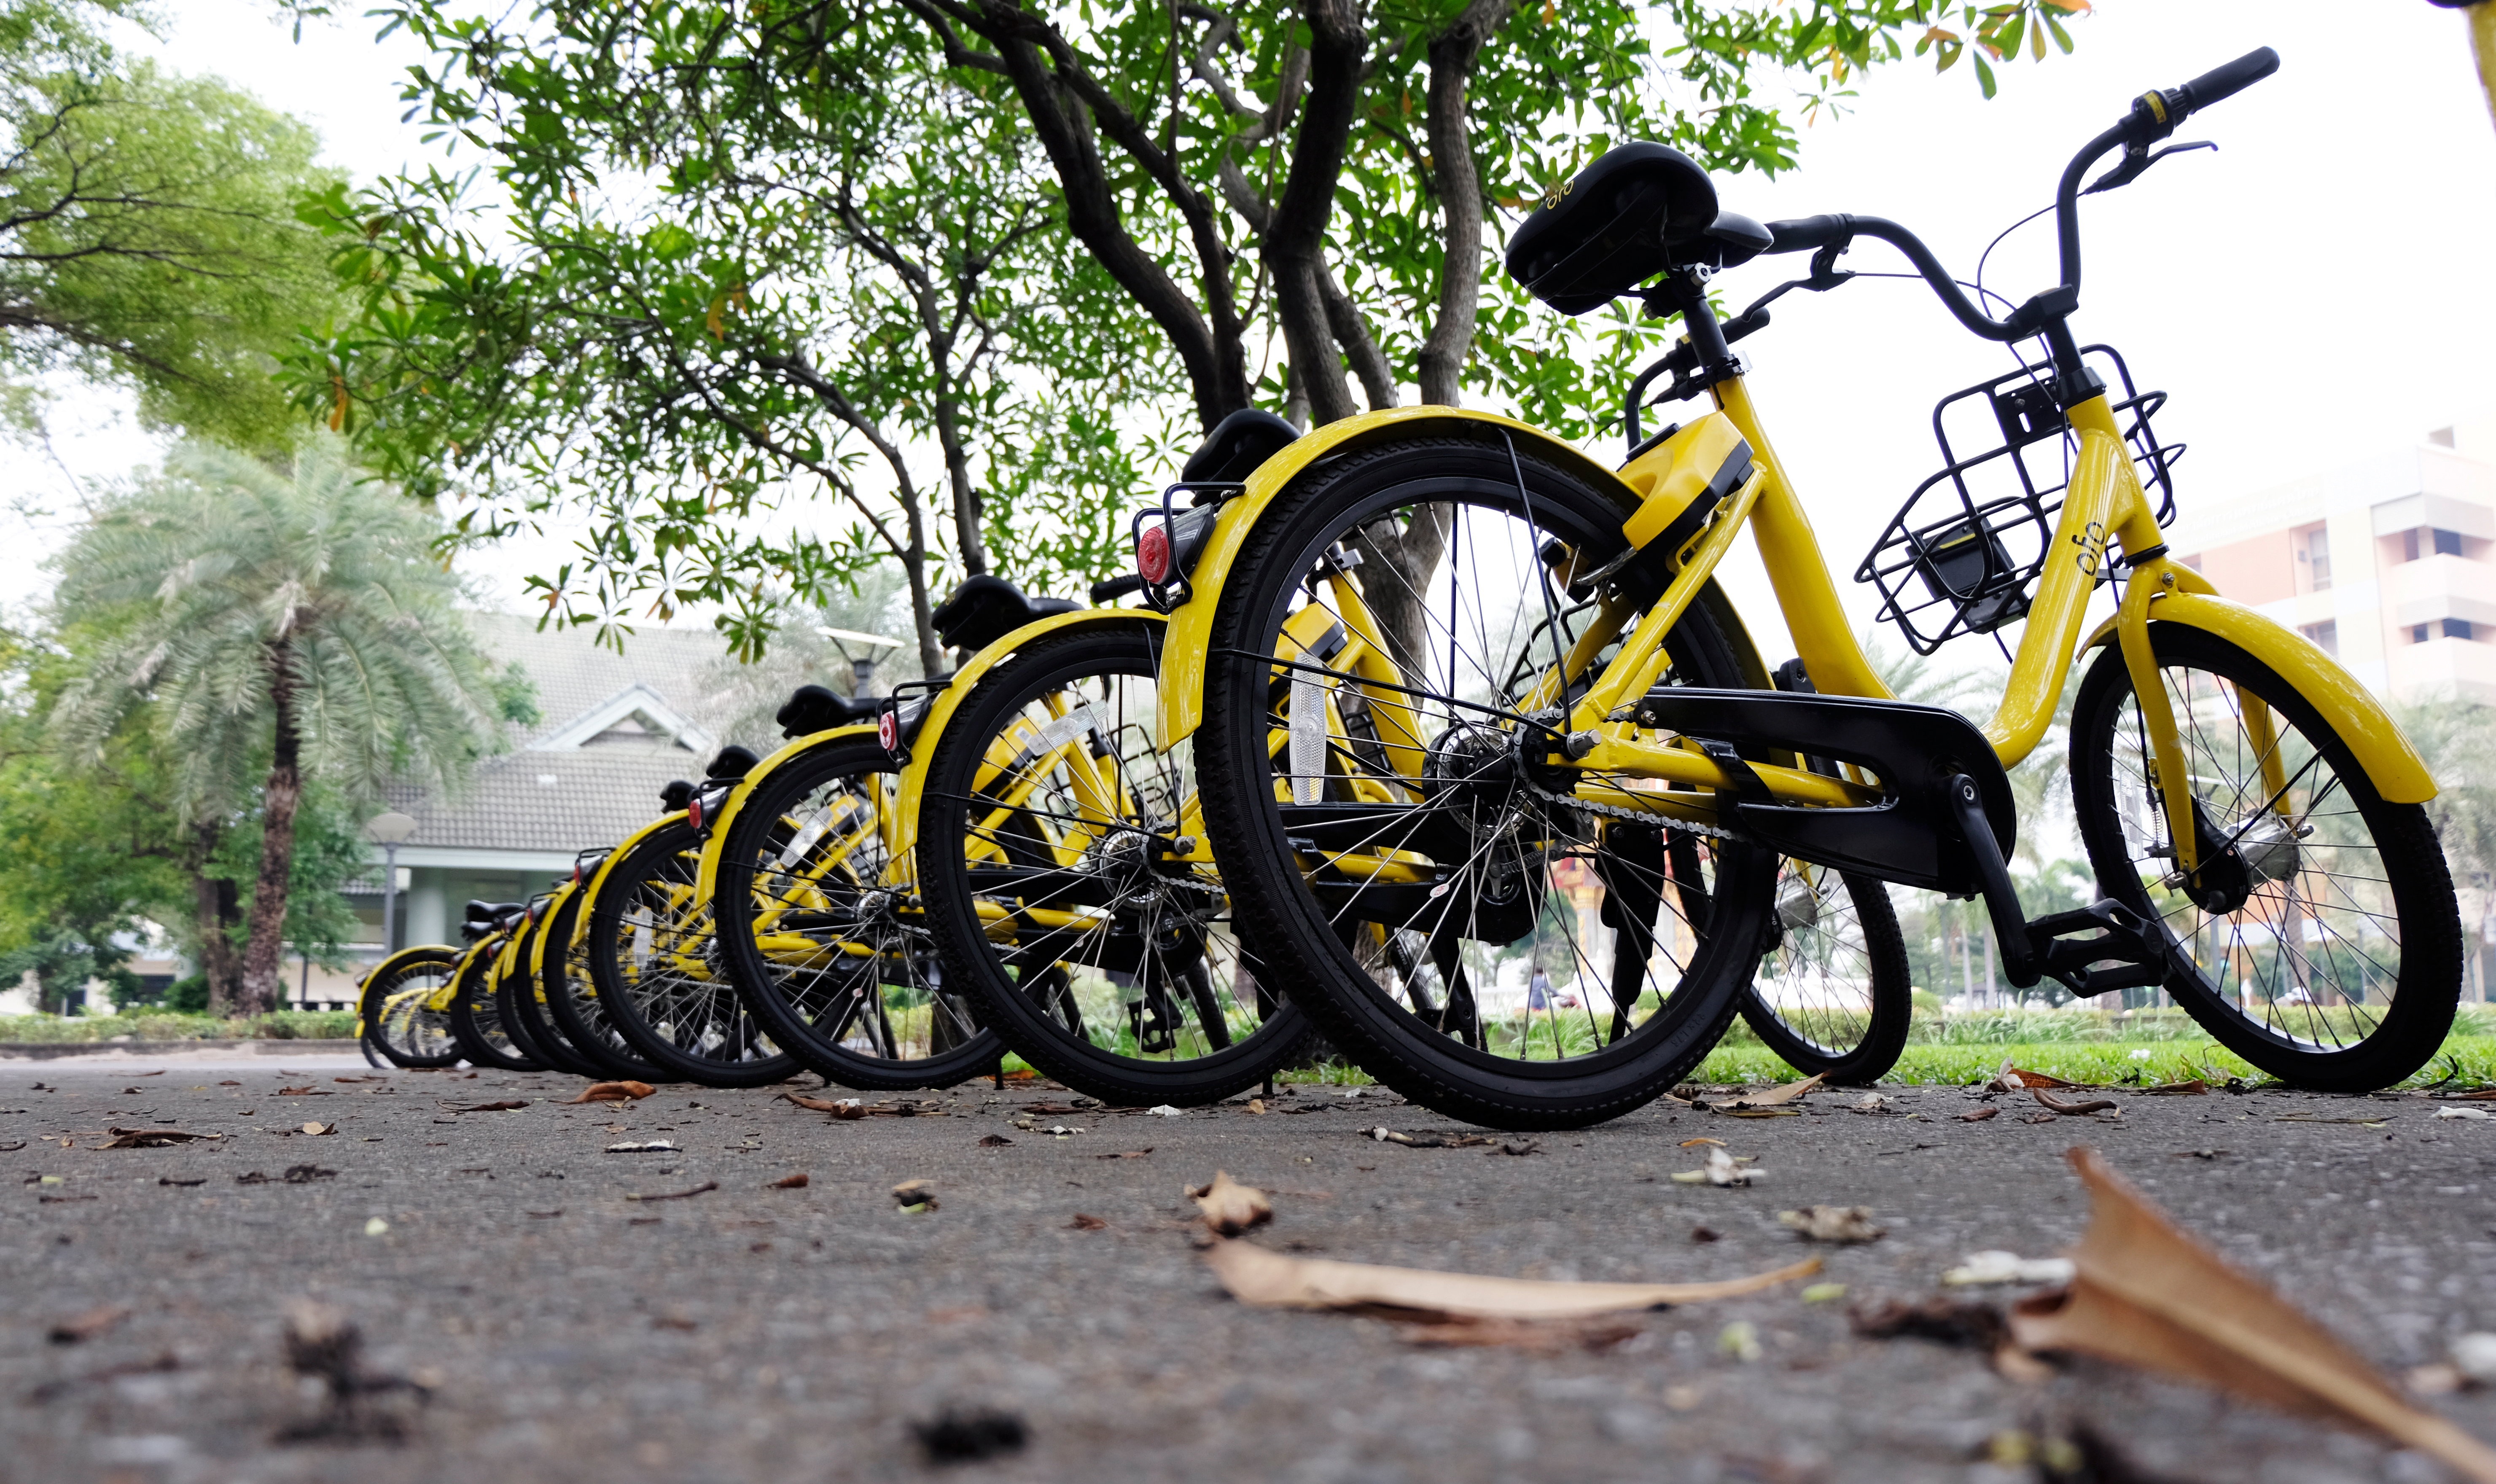
adventure, background, bicycle, bike, biker, biking, building, city, concept, conceptual, device, drive, ecological, ecology, environment, environmental, europe, european, fitness, german, germany, health, healthy, historical, lifestyle, locking, metal, old, outdoor, parked, pavement, pedal, pole, public, recreation, restyling, ride, road, secure, sidewalk, sport, station, street, tourism, town, transport, transportation, travel, urban, bicycle wheel, yellow, vehicle, bicycle tire, bicycle part, mode of transport, tire, spoke, wheel, bicycle fork, automotive tire, tree, bicycle frame, snapshot, bicycle accessory, bicycle saddle, bicycle drivetrain part, bicycle handlebar, rim, hybrid bicycle, sports equipment, road bicycle, urban area, bicycle pedal, mountain bike, photography, automotive wheel system, crankset, bicycles equipment and supplies, cycling, plant, leisure, parking, asphalt